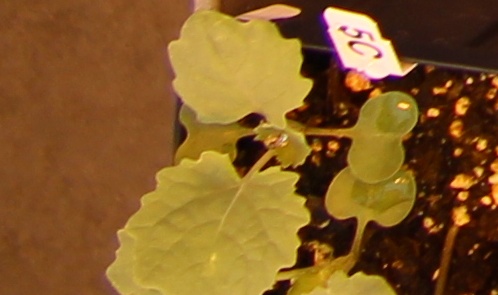
Label: Canola